Varnhem Abbey

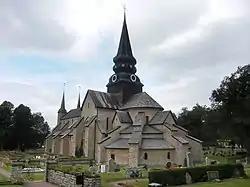
Varnhem Abbey church, with ruins of the ancient abbey to the right.

Varnhem Abbey in Varnhem, Västergötland, Sweden was founded around 1150 by monks of the Cistercian Order from Alvastra Abbey in Östergötland.